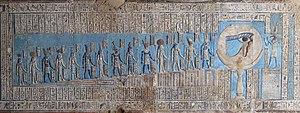
Les Mystères d'Osiris sont des festivités religieuses célébrées en Égypte antique en commémoration du meurtre et de la régénération d'Osiris. Le déroulement des cérémonies est attesté par des sources écrites variées, mais le document majeur est le Rituel des mystères d'Osiris au mois de Khoiak, une compilation de textes du Moyen Empire gravés durant la période ptolémaïque dans une chapelle haute du temple de Dendérah. Dans la religion égyptienne, sacré et secret sont intimement liés. De ce fait, les pratiques rituelles sont hors d'atteinte des profanes, car réservées aux prêtres, seuls habilités à pénétrer dans les sanctuaires divins. Le mystère théologique le plus insondable, le plus empreint de précautions solennelles, est la dépouille d'Osiris. D'après le mythe osirien, cette momie est conservée au plus profond de la Douât, le monde souterrain des morts. Chaque nuit, durant son voyage nocturne, Rê le dieu solaire vient s'y régénérer en s'unissant momentanément à Osiris sous la forme d'une âme unique.
Horus est l'une des plus anciennes divinités égyptiennes. Les représentations les plus communes le dépeignent comme un faucon couronné du pschent ou comme un homme hiéracocéphale. Son nom signifie « le Lointain » en référence au vol majestueux du rapace. Son culte remonte à la préhistoire égyptienne. La plus ancienne cité à s'être placée sous son patronage semble être Nekhen, la « Ville du Faucon ». Dès les origines, Horus se trouve étroitement associé à la monarchie pharaonique en tant que dieu protecteur et dynastique. Les Suivants d’Horus sont ainsi les premiers souverains à s'être placés sous son obédience. Aux débuts de l’époque historique, le faucon sacré figure sur la palette du roi Narmer et, dès lors, sera constamment associé au pouvoir royal.